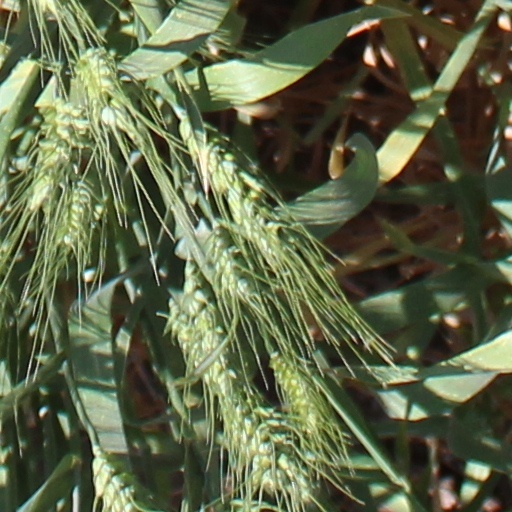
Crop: wheat